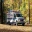
Label: ambulance